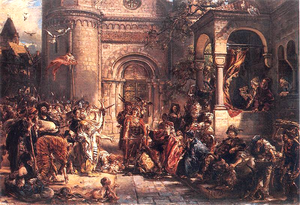
L’histoire des Juifs en Pologne a commencé il y a plus de mille ans. Elle comprend une longue période de tolérance religieuse et de prospérité de la communauté juive polonaise. À partir du xviiᵉ siècle, les Juifs sont victimes des nombreux conflits dus à l'absence d'un pouvoir fort en Pologne. Durant l'entre-deux-guerres, l'antisémitisme redouble. La communauté juive est presque entièrement détruite par les Allemands durant l’occupation allemande de la Pologne, lors de la Shoah.